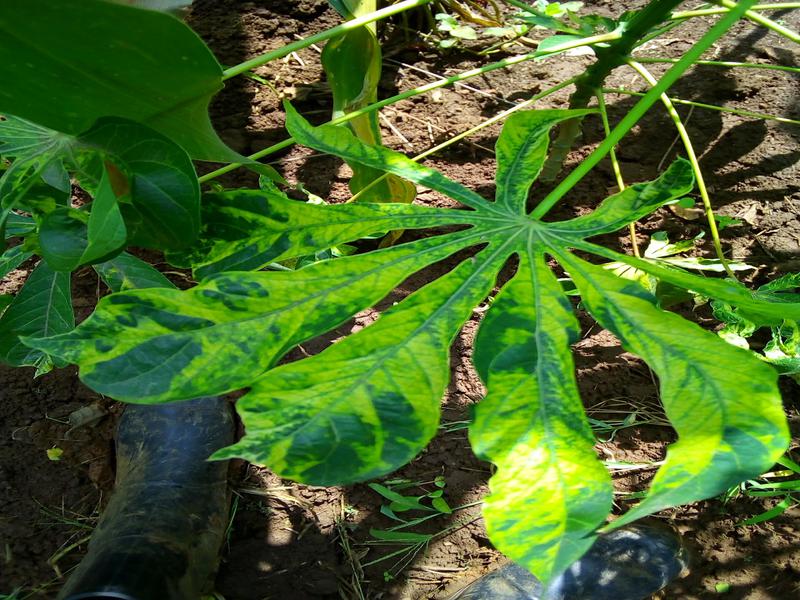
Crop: cassava
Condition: mosaic_disease